Answer in natural language. Considering the relative positions, is glass metal tv stand (marked B) above or below blue square wall painting (marked A)? Choose between the following options: above or below
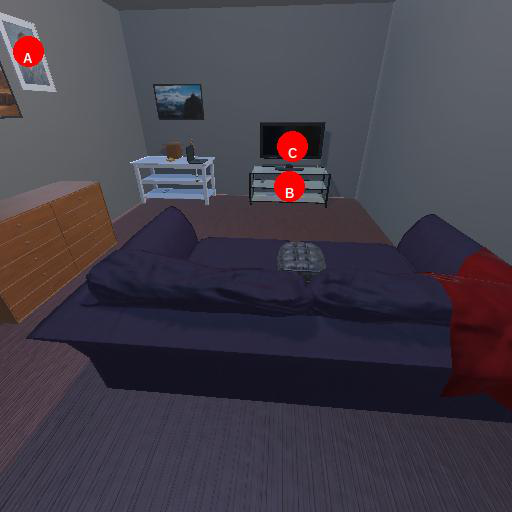
<answer>above</answer>